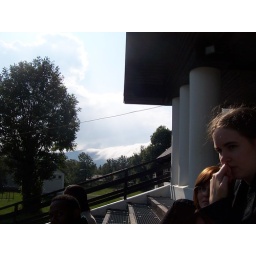
The clouds rolling over the mountains were an amazing sight....